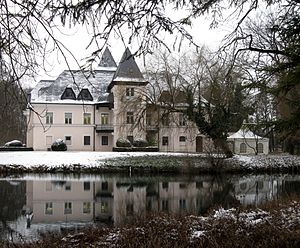
Kolbermoor
Schloẞ Pullach, der ligger i Kolbermoor.
Kolbermoor er en tysk by, der ligger i Landkreis Rosenheim i Bayern. Den ligger 5 km vest for Rosenheim, ved floden Mangfall.